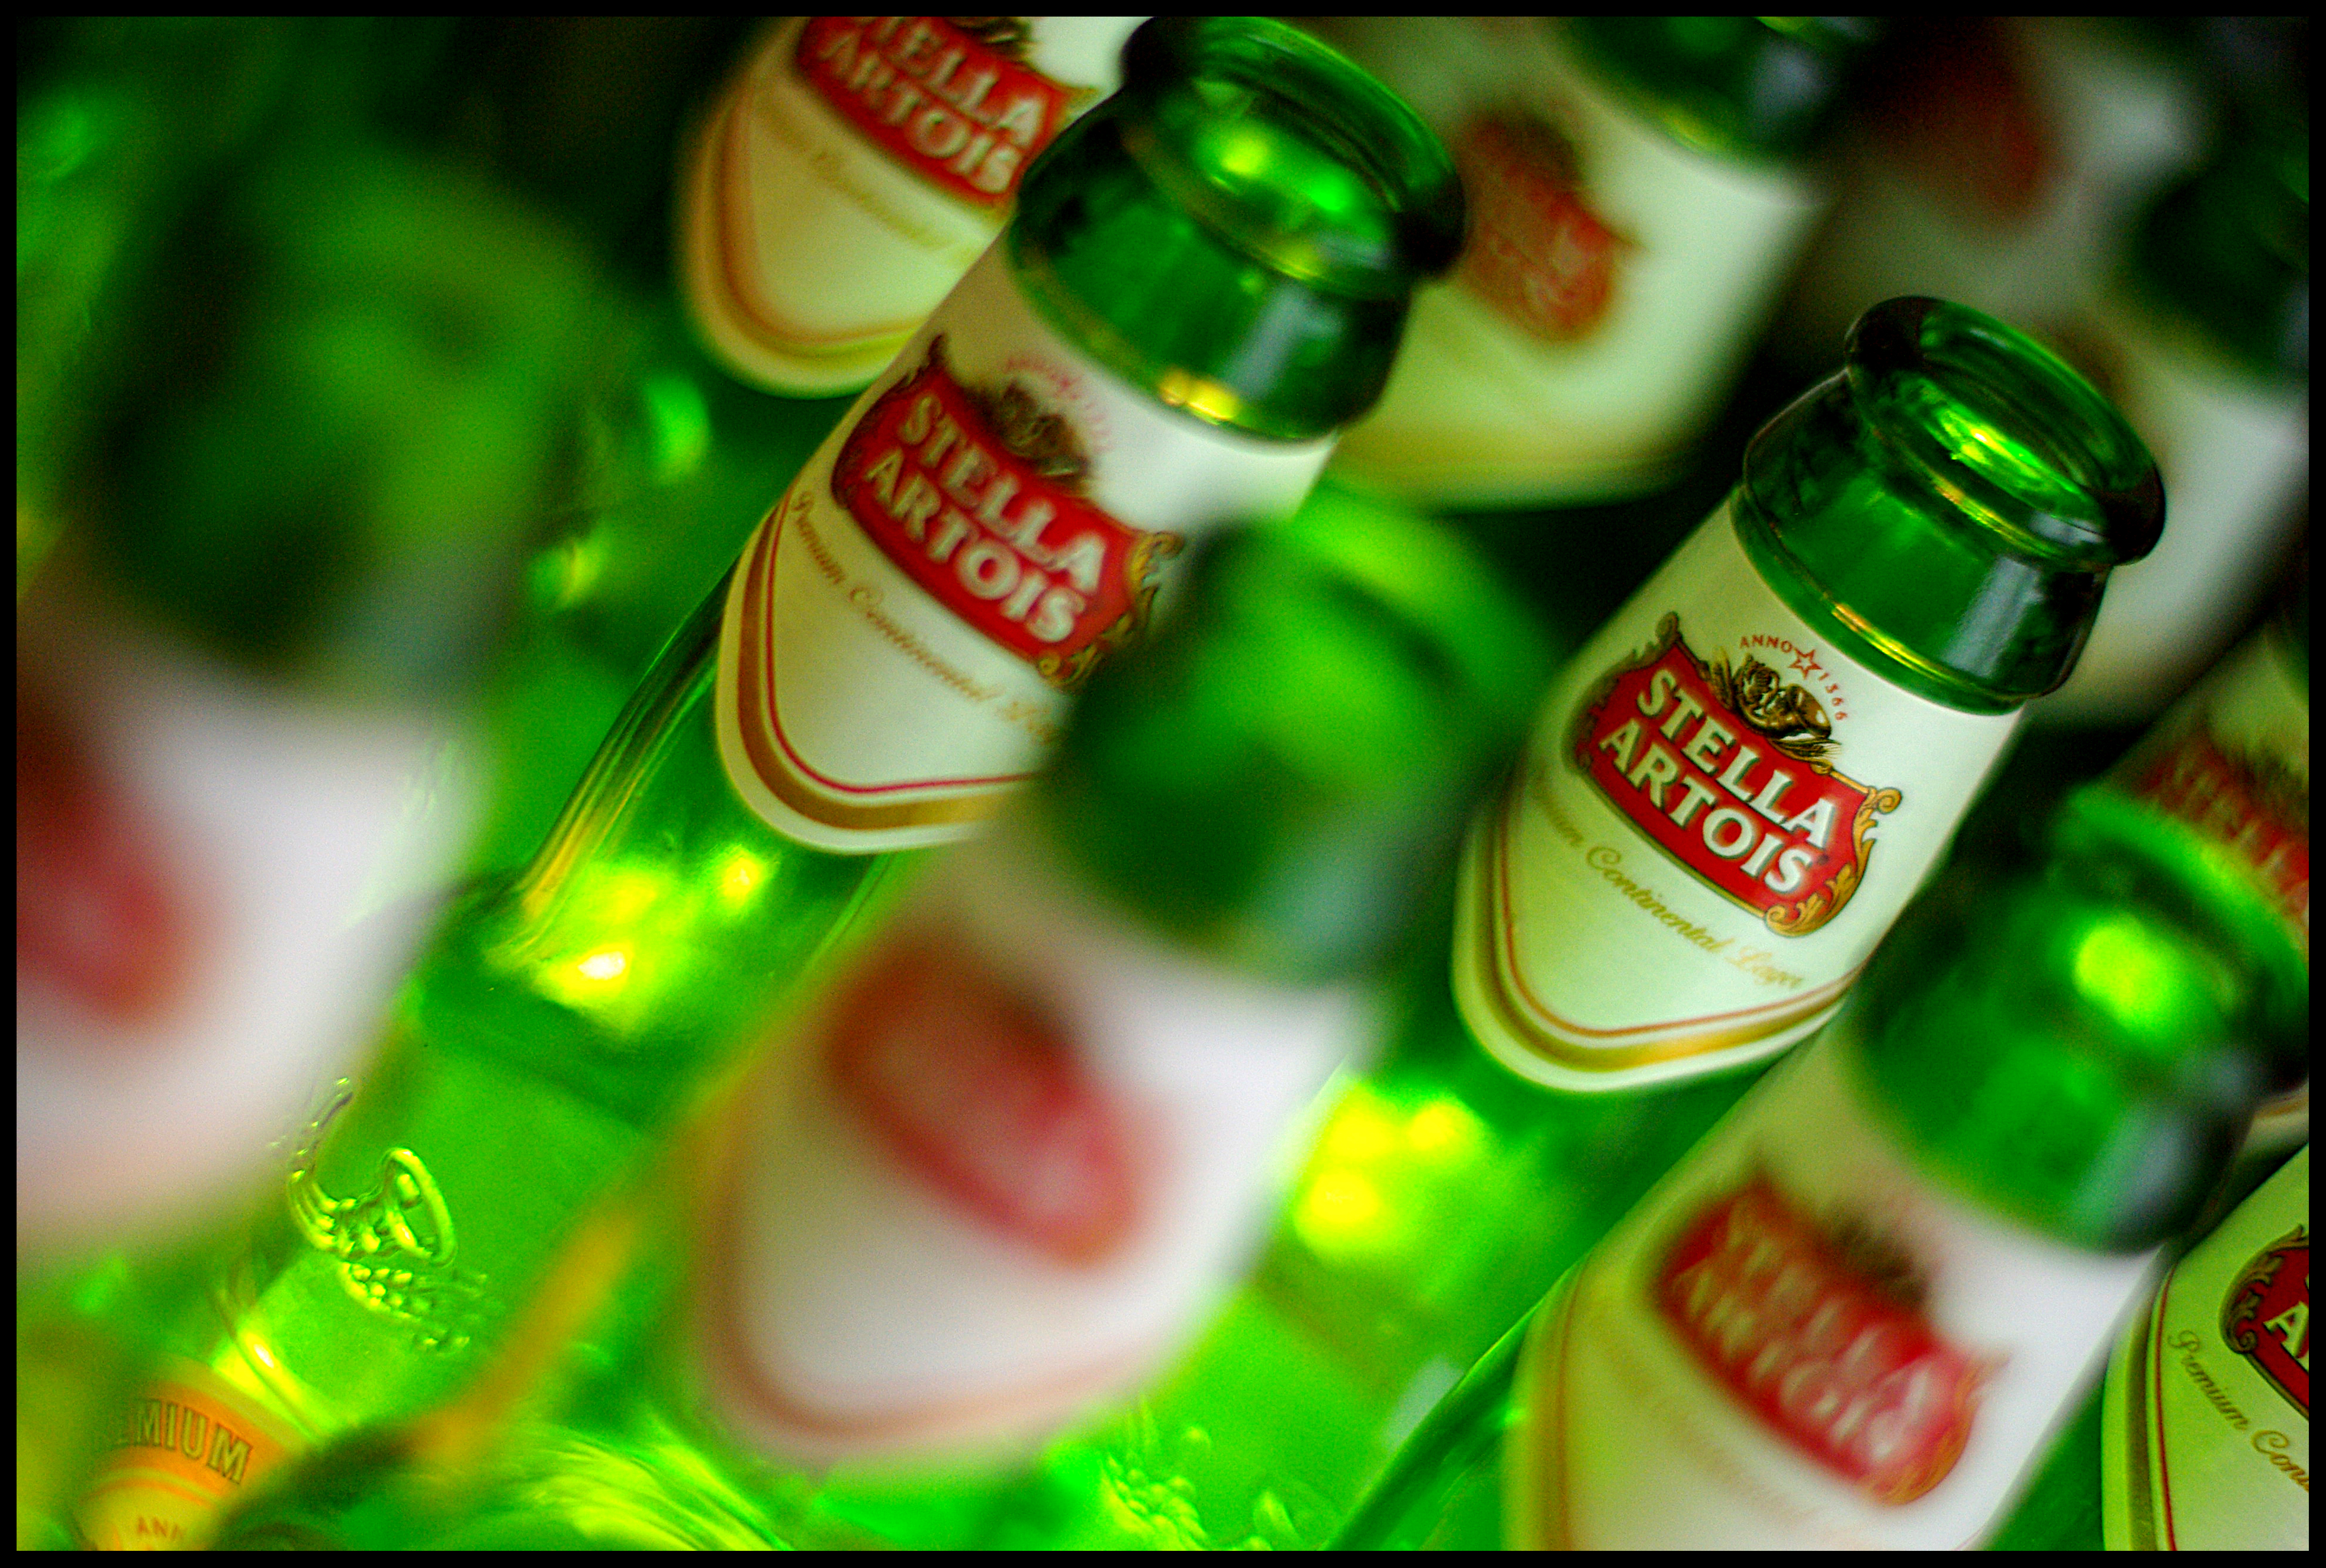
hand, finger, food, green, color, drink, christmas, nail, life, still, sweetness, macro photography, flavor